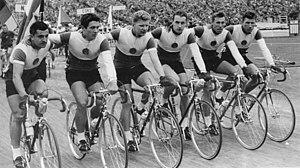
Une Équipe cycliste de l'Union soviétique est présente dans les compétitions cyclistes internationales sur route à partir des Jeux olympiques d'été de 1952. Jusqu'à sa dissolution, en 1991, elle a été constituée par l'élite des coureurs cyclistes des différentes Républiques de l'Union soviétique. En quarante années d'existence elle a été présente dans la plupart des grandes épreuves cyclistes "amateurs", puis "open". Le "bilan" est à mesurer à l'aune du cyclisme de cette période, où une séparation quasi étanche, jusque vers 1975 sépare le cyclisme "professionnel" et le cyclisme "amateur". Les succès du cyclisme soviétique sont néanmoins de grande valeur et lui confèrent une place de choix dans l'histoire de ce sport. Il y a des individualités, dont les performances sont à l'égal des champions occidentaux, tels les champions olympiques Viktor Kapitonov et Sergueï Soukhoroutchenkov, il y a aussi un esprit d'équipe qu'insufflent les responsables de l'équipe et que l'État soviétique promeut par des aides matérielles et des reconnaissances symboliques : décorations, diplômes, etc.